Sydney Cricket Ground

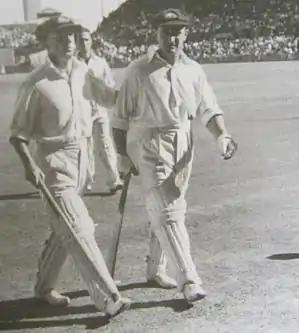
Bradman and Barnes during their partnership of 405

South Melbourne was formed in 1867, a foundation member of the first Australian rules competition the Victorian Football Association (VFA) and also its later replacement the Victorian Football League (VFL). The club won five premierships with the VFA up to 1890 and three more in the VFL in the first half of the 20th century, but a lack of success in the post-war years and serious financial troubles left them ripe for relocation when the game's administrators were looking to expand the competition into other states.